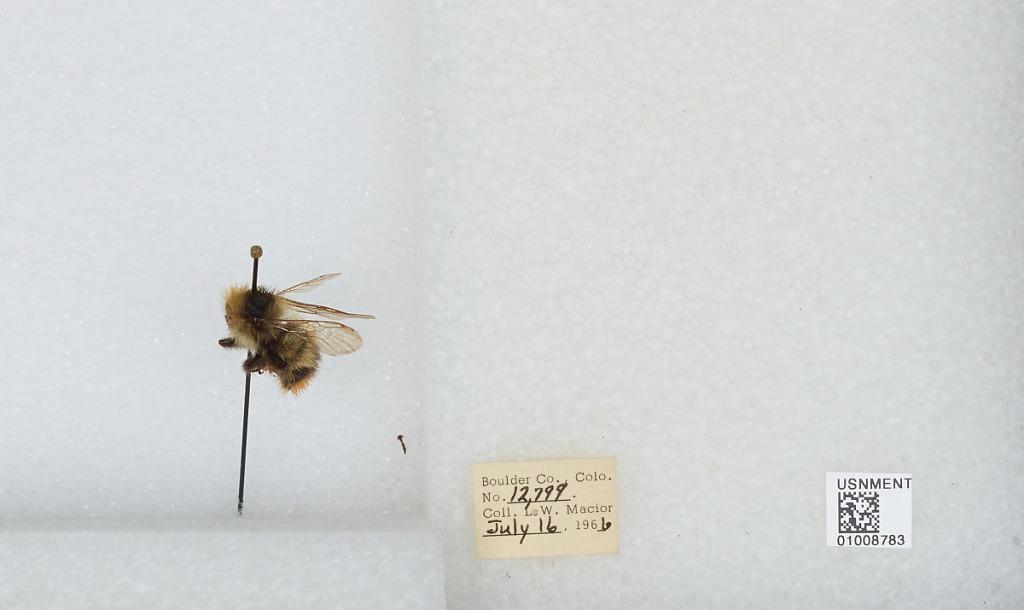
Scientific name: Bombus (Alpinobombus) balteatus Dahlbom
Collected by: L. Macior
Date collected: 1966-7-16
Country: United States
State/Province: Colorado
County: Boulder
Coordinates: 40.0275, -105.252